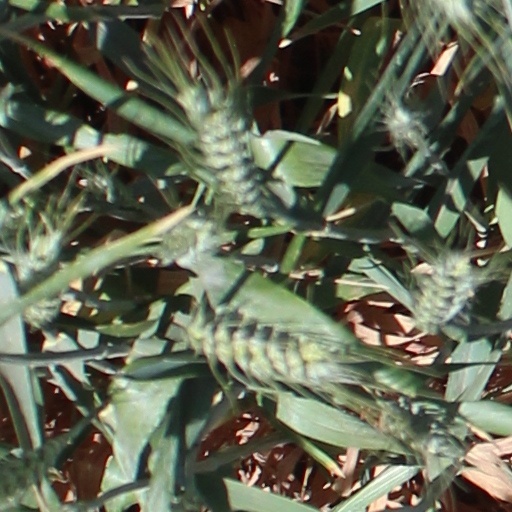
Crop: wheat